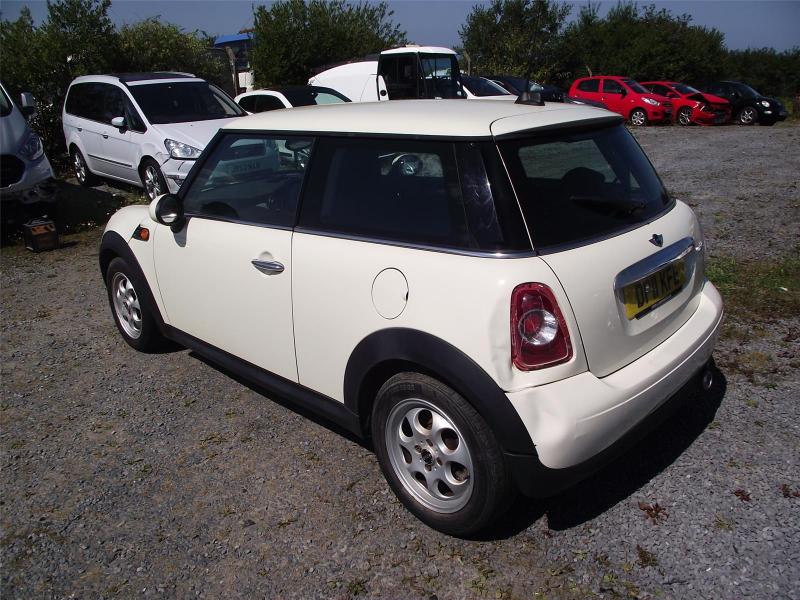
Aucun dommage détecté.
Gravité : aucun